Post Hill

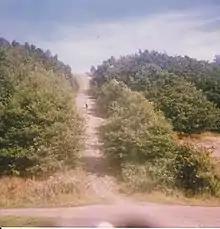
Motorcycle trial track up Post Hill, 1987

The name of the area originates from the newspaper Yorkshire Evening Post, which acquired the area and sponsored motorcycle speed and climbing events on the site from 1926. The western aspect of Post Hill, laid with a cobbled track up the hillside, was said to be the steepest hill climb in the world. Before the acquisition, the northern part of the area was known as Park Spring, and the southern part as Jonas Wood.